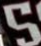
Number: 5